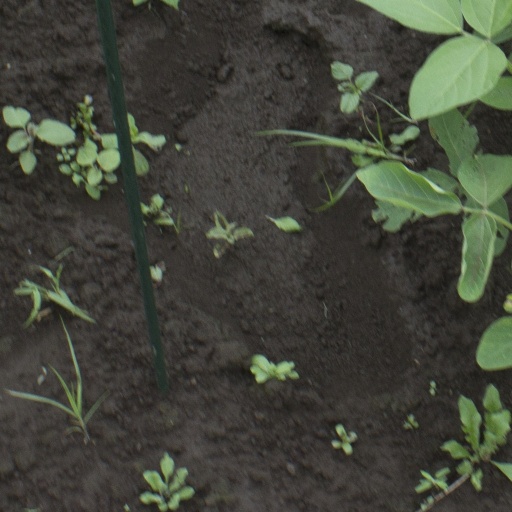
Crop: soybean